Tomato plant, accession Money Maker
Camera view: tilt-top (135 deg); turntable rotation: 120 degrees
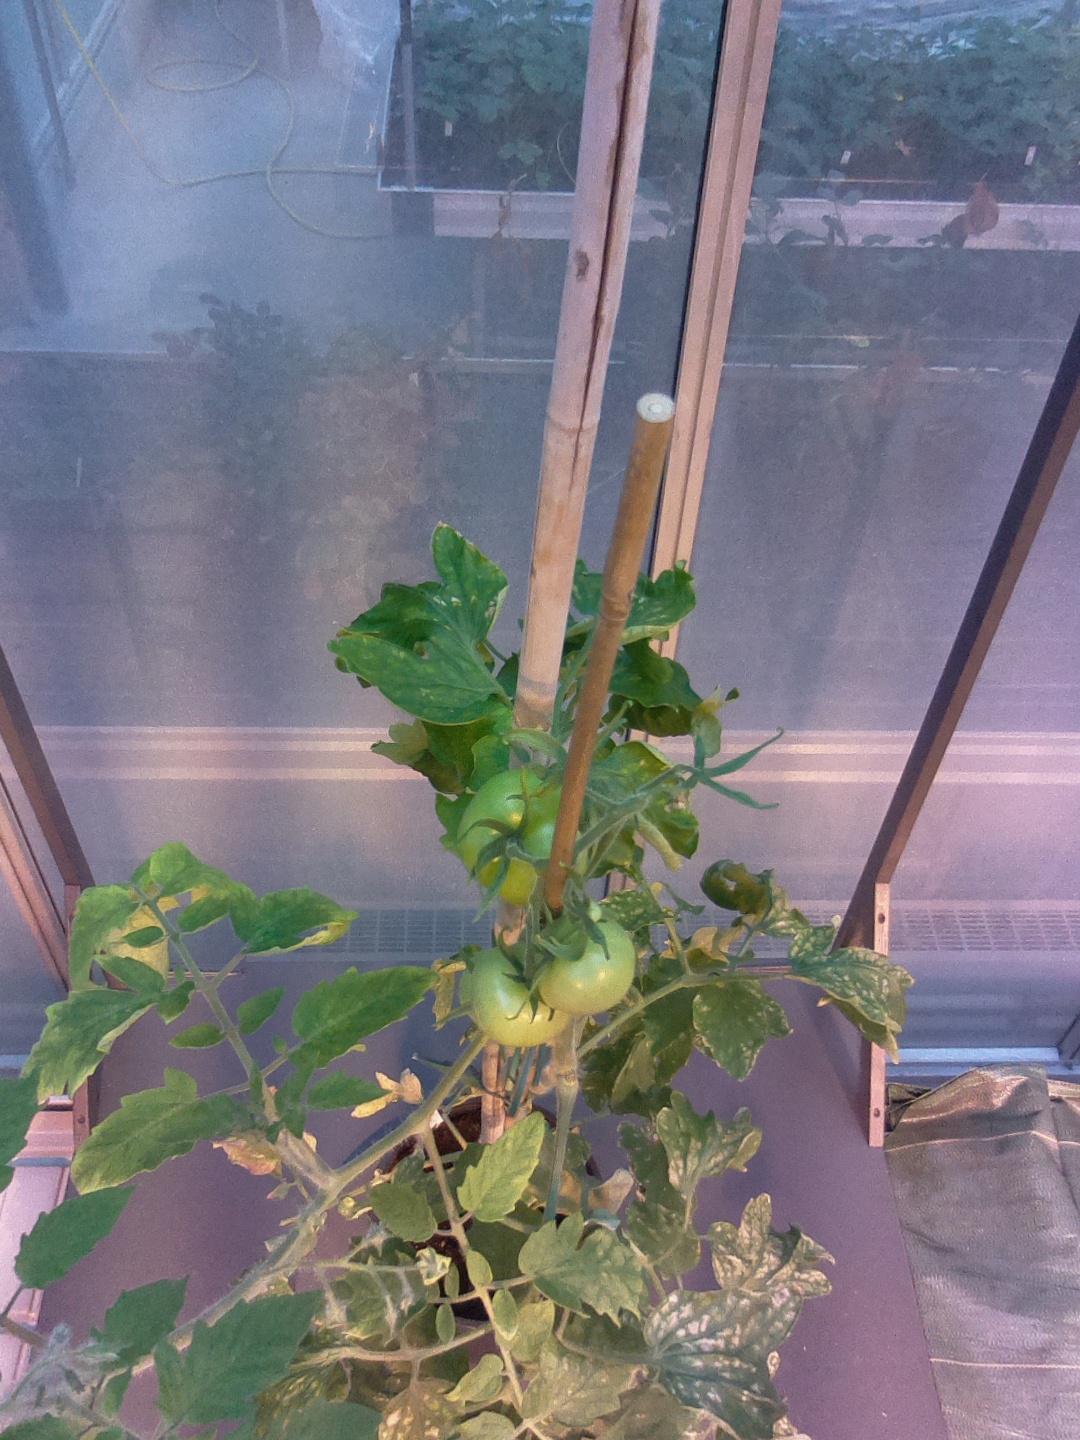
BBCH growth stage 75: 50%-60% of final fruit size